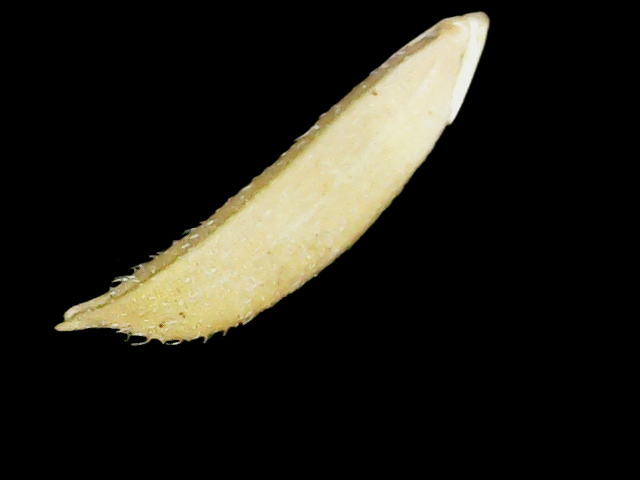
Rice variety: Binadhan25